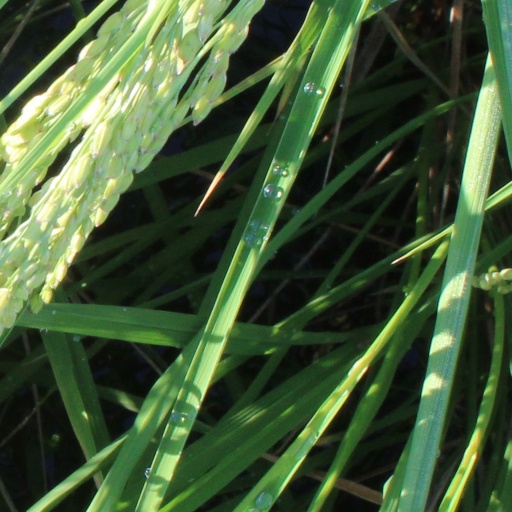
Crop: rice